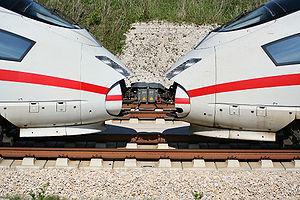
L’attelage Scharfenberg, parfois appelé « Scharf » ou « Schaku », contraction de l'allemand Scharfenbergkupplung, est un type d'attelage ferroviaire automatique. Élaboré en 1903 par l'ingénieur Karl Scharfenberg à Königsberg en Prusse-Orientale, il a été breveté le 18 mars 1904. De plus en plus répandu, il est utilisé sur des motrices, des automotrices, des voitures remorquées, des trains à grande vitesse, des métros, etc.